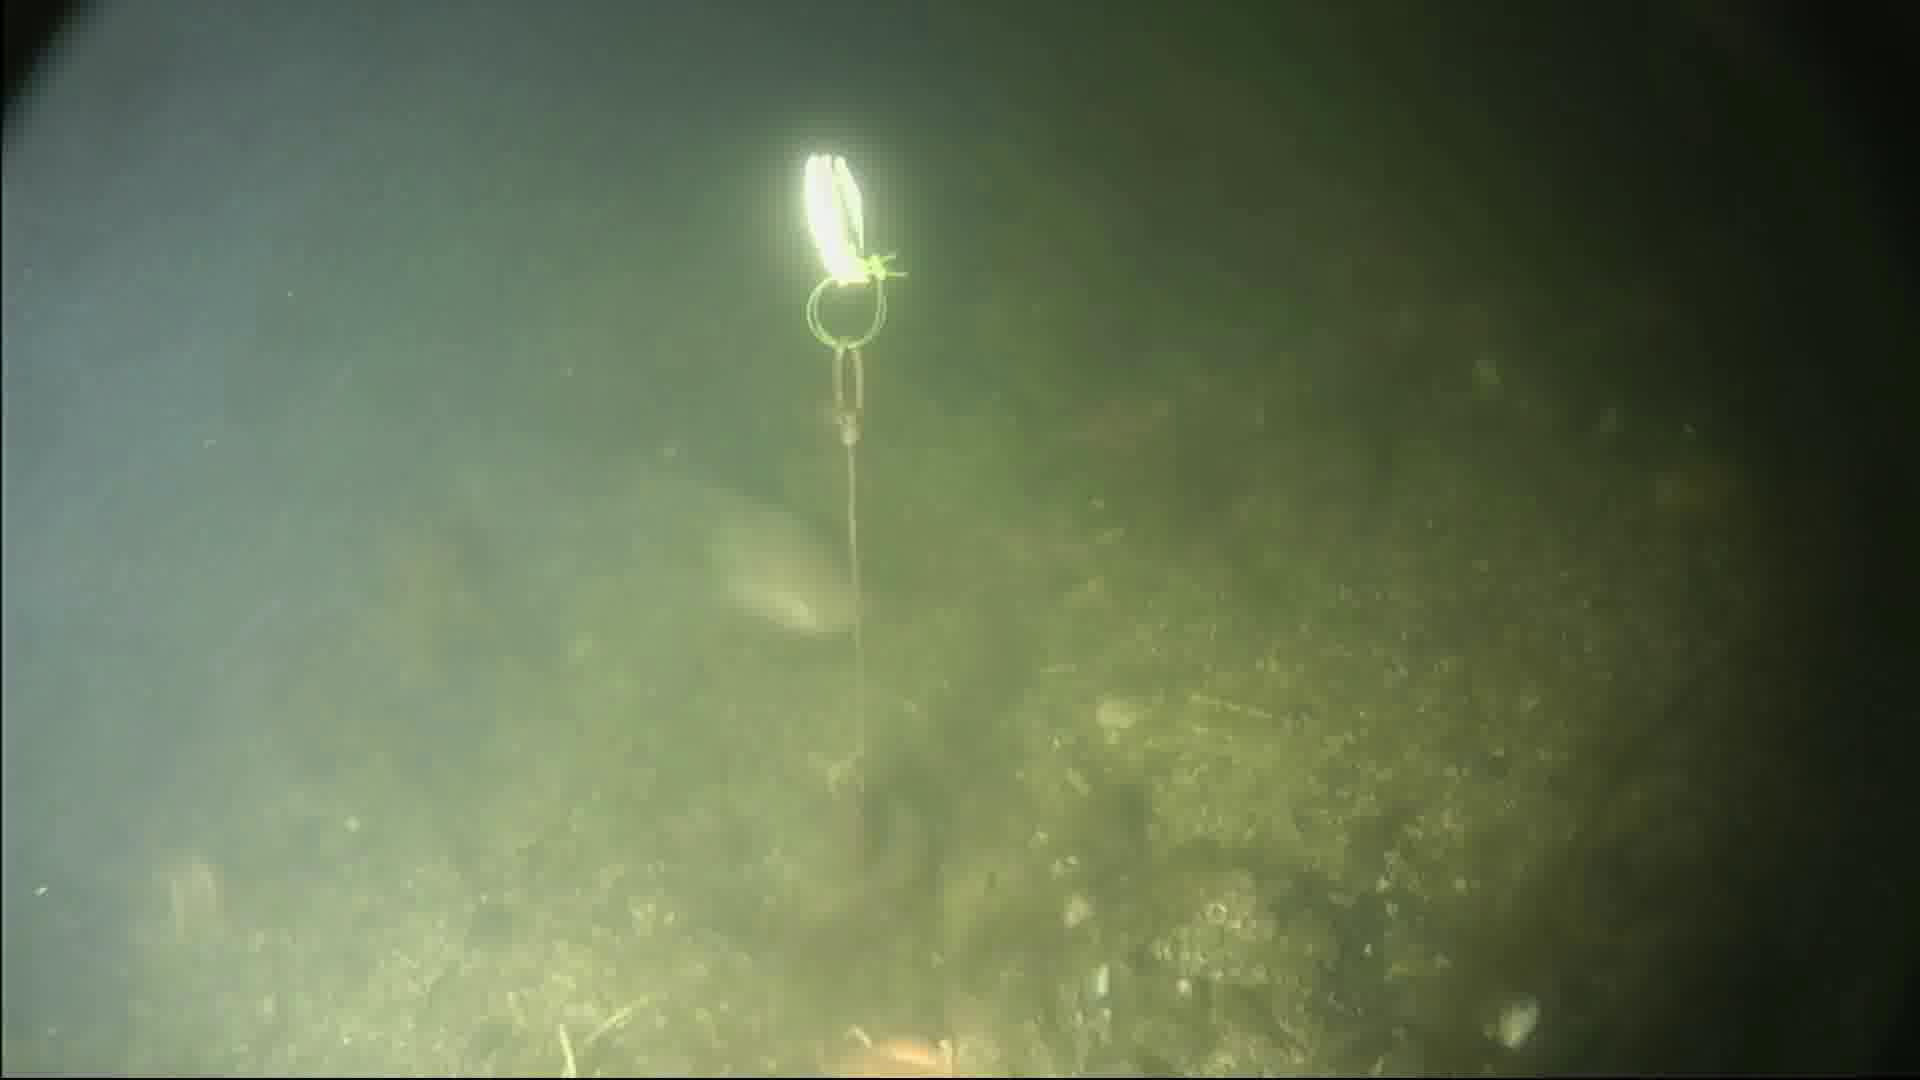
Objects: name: fish
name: starfish